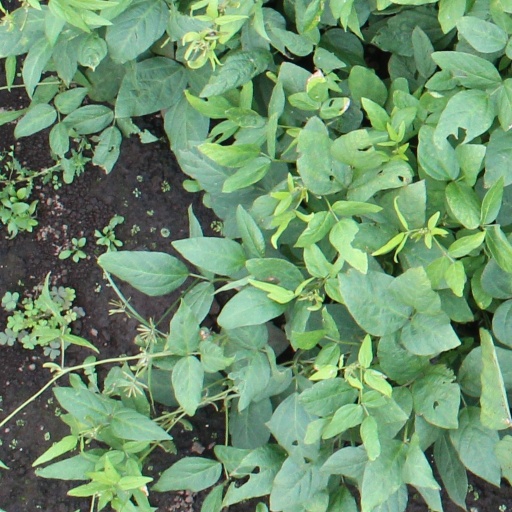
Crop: soybean